Arcis-le-Ponsart

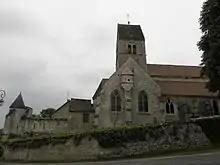
Église Notre-Dame

In 1127, Bernard of Clairvaux founded Igny Abbey on land purchased from Ponsard. During the twelfth and thirteenth centuries, the monks of this abbey cleared and cultivated the land and surrounding forests. Arcis-le-Ponsard was damaged repeatedly, including the troops of the Hundred Years War, those of Charles V, the Franco-Spanish War (1635–1659), the French Revolutionary Wars, and the Prussian and Russian armies of 1814. During the First World War, a military camp was installed here.